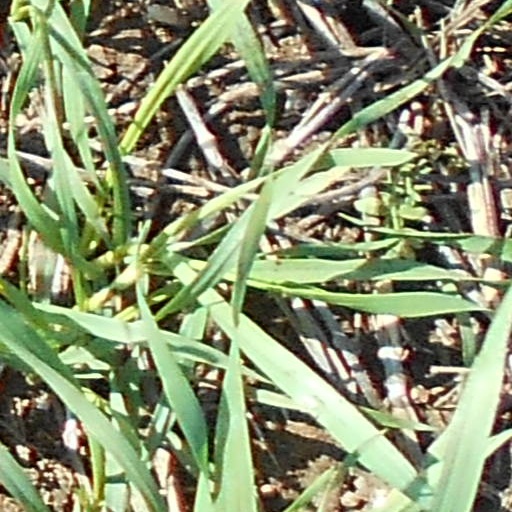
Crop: wheat